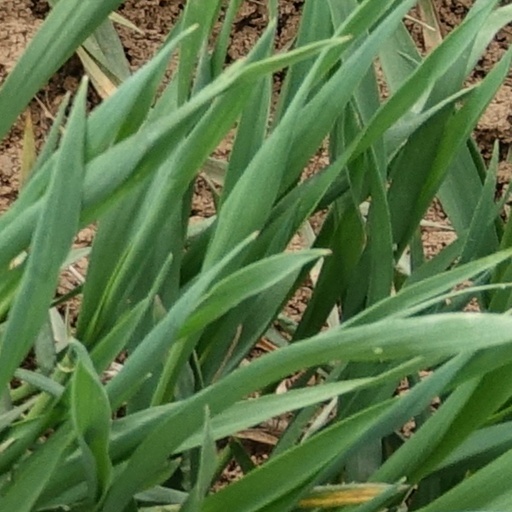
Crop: wheat